Domaine du Lys-Chantilly

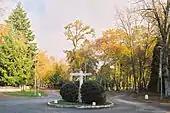

The 10 February 1925, the prefect of the Oise authorized the subdivision of the Lys forest and the creation of a municipality of parks. In June 1937, the Association Syndicale Libre du Lys-Chantilly was formed. In April 1947 the Association Syndicale des propriétaires du Lys-Chantilly, with new statutes making it an .